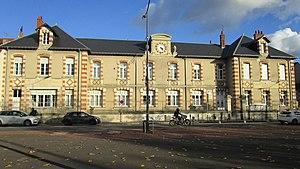
L'école élémentaire Velpeau, dans le quartier du même nom, à Tours.
La Fuye-Velpeau est un quartier de la ville française de Tours. Situé dans la partie centrale et sur l'extrémité est de la commune, il est frontalier avec la commune de Saint-Pierre-des-Corps. À l'ouest, il partage une large frontière avec le quartier populaire du Sanitas. Relativement ancien, il compte près de 9 000 habitants en 2012. C'est un quartier principalement résidentiel, surtout peuplé de classes moyennes.